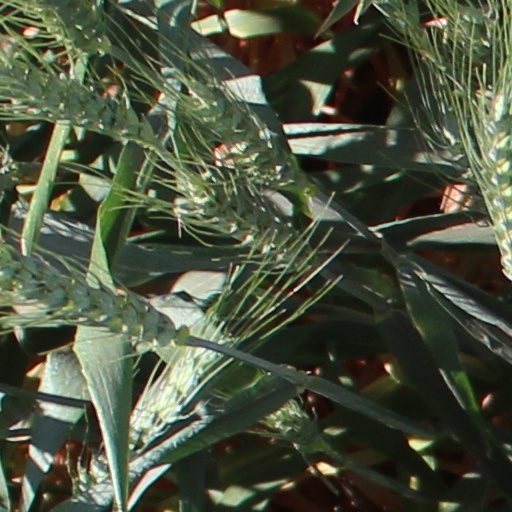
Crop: wheat